4th Electromagnetic Warfare Squadron

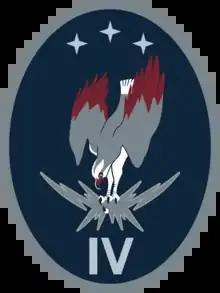
Emblem of the 4th Electromagnetic Warfare Squadron

The United States Space Force's 4th Electromagnetic Warfare Squadron (4 EWS) is an offensive space electromagnetic warfare unit formerly located at Holloman Air Force Base, New Mexico, stood up operations 1 July 2014 at Peterson Space Force Base, Colorado.